German Empire

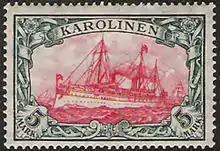
A postage stamp from the Caroline Islands

Although nominally a federal empire and league of equals, in practice, the empire was dominated by the largest and most powerful state, Prussia. It stretched across the northern two-thirds of the new "Reich" and contained three-fifths of the country's population. The imperial crown was hereditary in the ruling house of Prussia, the House of Hohenzollern. With the exception of 1872–1873 and 1892–1894, the chancellor was always simultaneously the prime minister of Prussia. With 17 out of 58 votes in the "Bundesrat", Berlin needed only a few votes from the smaller states to exercise effective control.